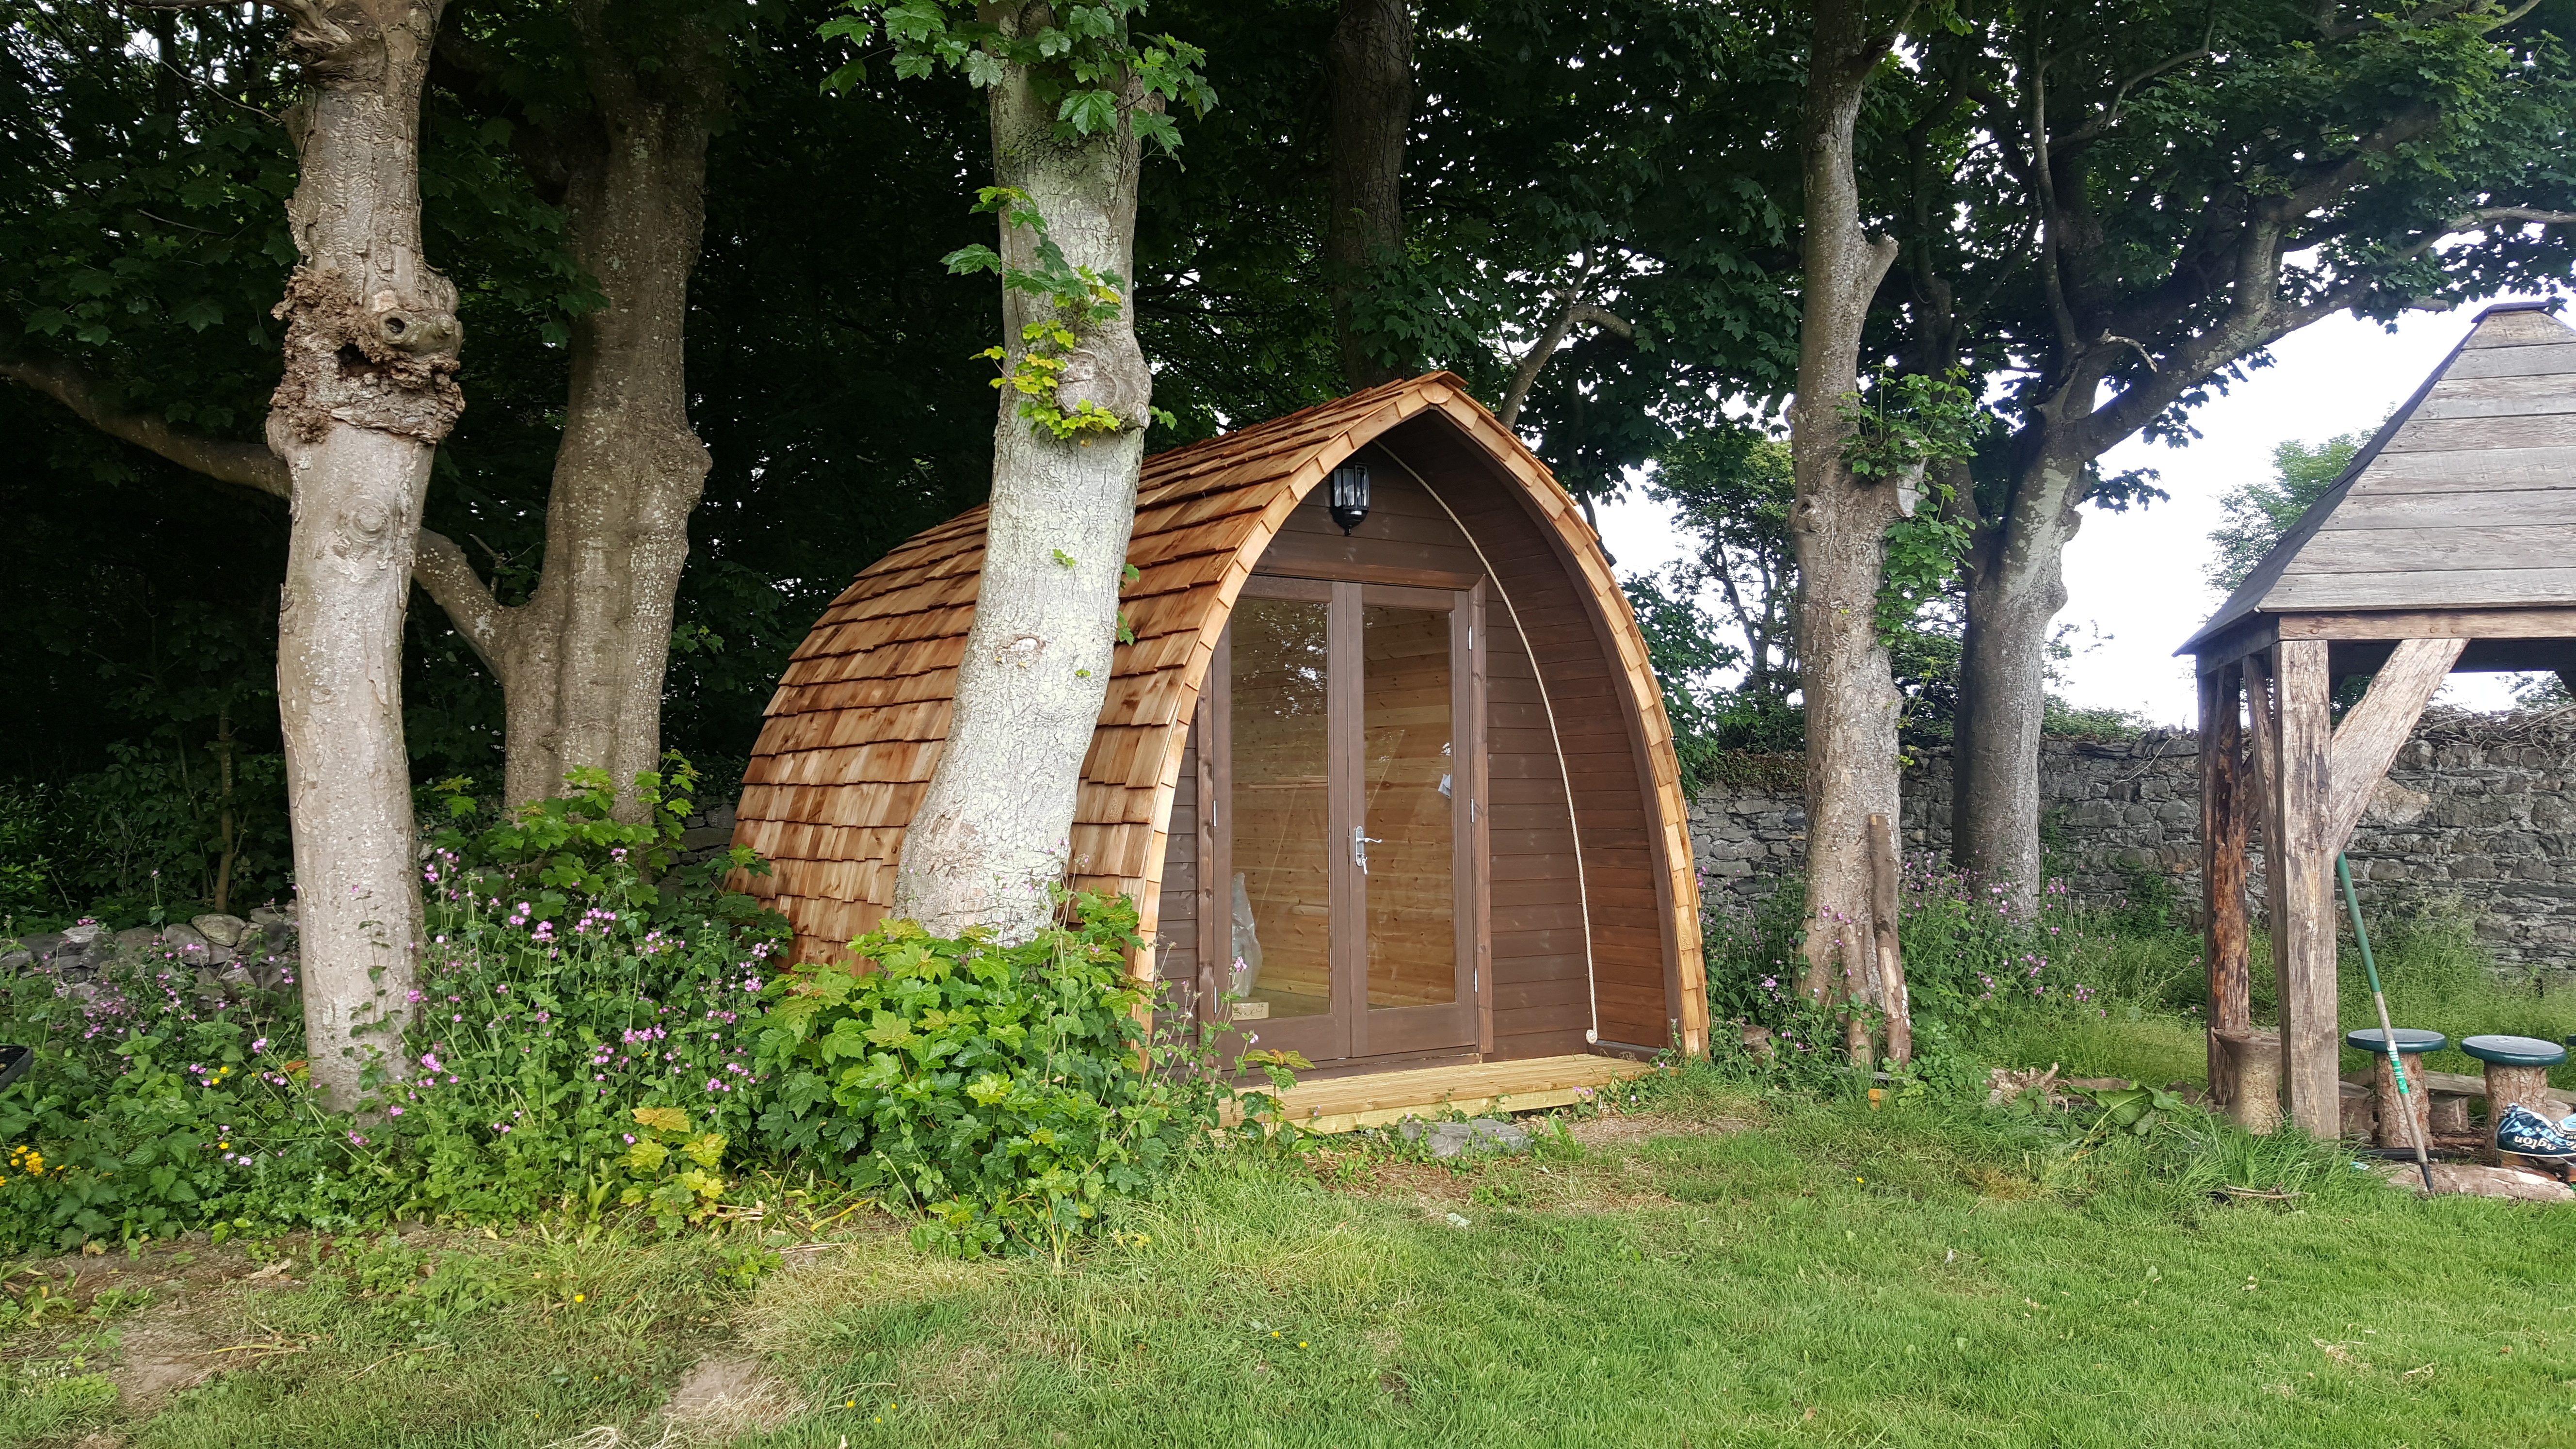
wood, house, building, home, shed, hut, cottage, backyard, chapel, garden, yard, rural area, garden building, garden office, garden annex, outdoor structure